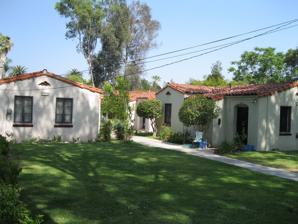
Building: Court at 940-948 North Raymond Avenue
Country: United States of America
Year built: 1929
United States historic place Court at 940-948 North Raymond Avenue U.S. National Register of Historic Places U.S. Historic district Show map of the Los Angeles metropolitan area Show map of California Show map of the United States Location 940-948 N. Raymond Ave., Pasadena, California Coordinates 34°9′43″N 118°8′55″W / 34.16194°N 118.14861°W / 34.16194; -118.14861 Area less than one acre Built 1929 ( 1929 ) Architect Bungus, N. S. Architectural style Spanish Colonial Revival MPS Bungalow Courts of Pasadena TR NRHP reference No. 94001317 Added to NRHP November 15, 1994 The Court at 940-948 North Raymond Avenue is a bungalow court located at 940-948 North Raymond Avenue in Pasadena , California . Owner H. R. Pompeyon built the court in 1929. The court consists of five homes arranged on both sides of a narrow courtyard. Architect N. S. Bungus designed the houses in the Spanish Colonial Revival style. The homes feature stucco walls, clay tile roofs, arched entrances, wrought iron light fixtures, and ceramic tilework. The court was added to the National Register of Historic Places on November 15, 1994. References